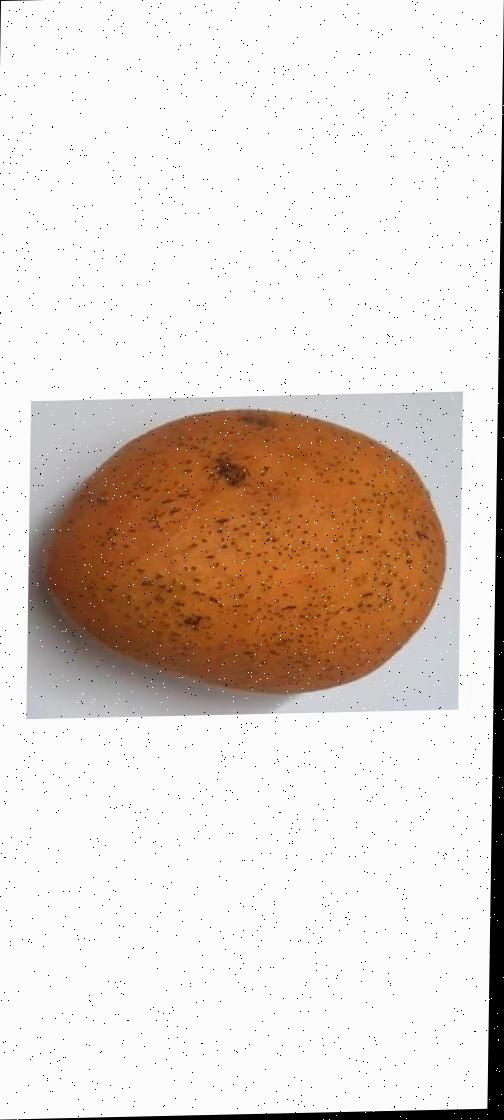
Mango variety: Ashshina Classic